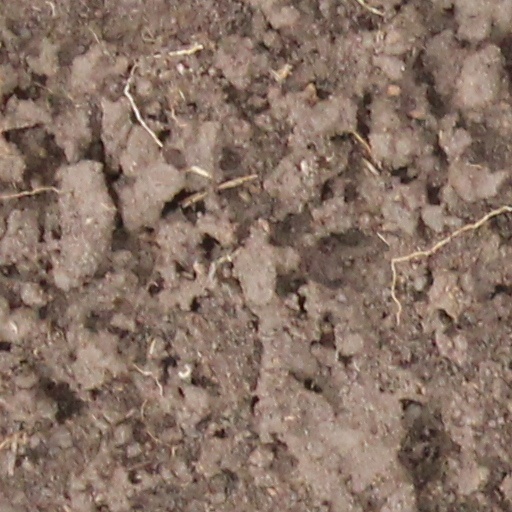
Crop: wheat